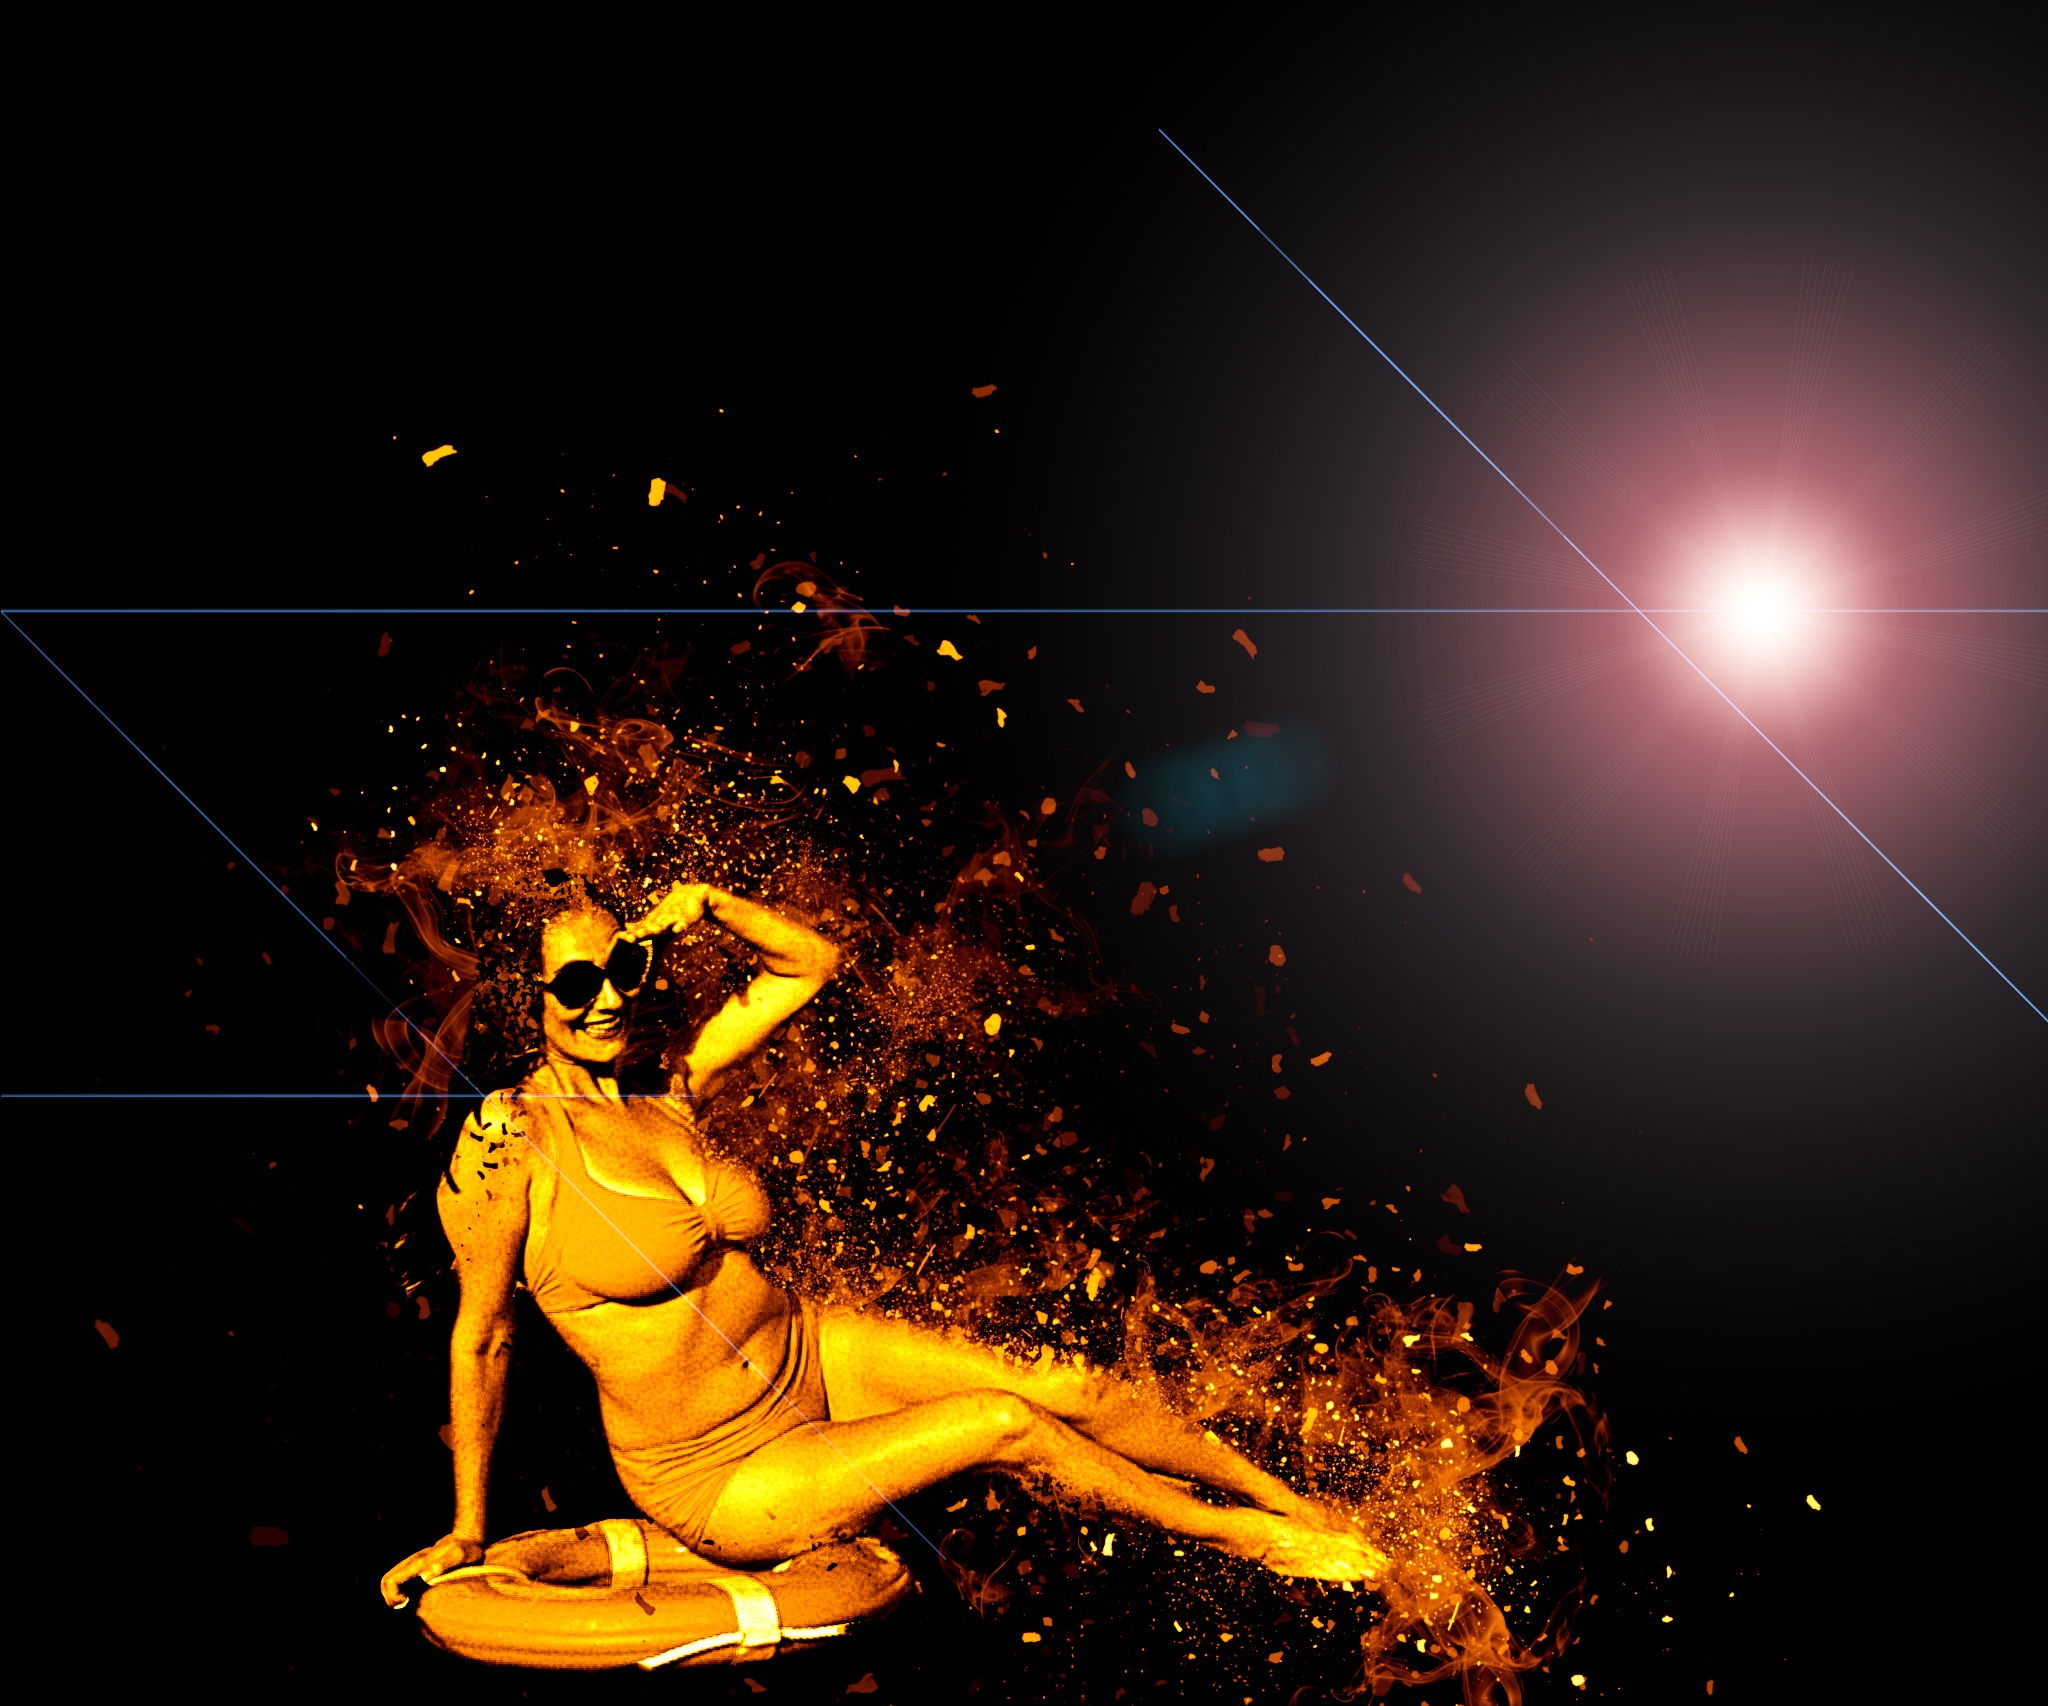
beach, sea, girl, sun, woman, night, female, swim, sunbathing, model, holiday, bikini, posing, stage, relaxation, illustration, chubby, beautiful, sexy, pretty, body, erotic, sensual, computer wallpaper